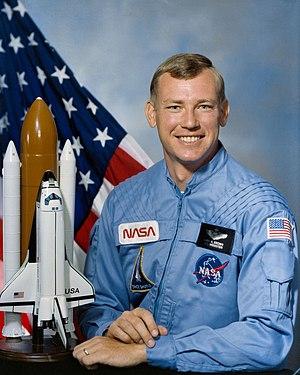
Mark Neil Brown est un astronaute américain né le 18 novembre 1951.